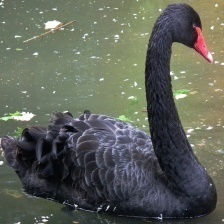
Species: BLACK SWAN
Scientific name: CYGNUS ATRATUS
ImageNet parent category: black_swan